Johannes Jørgensen

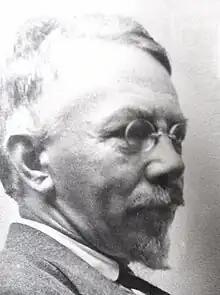
Jørgensen about 1925

Jens Johannes Jørgensen (6 November 1866, in Svendborg – 29 May 1956) was a Danish writer, best known for his biographies of Catholic saints. He was nominated for the Nobel Prize in Literature five times.